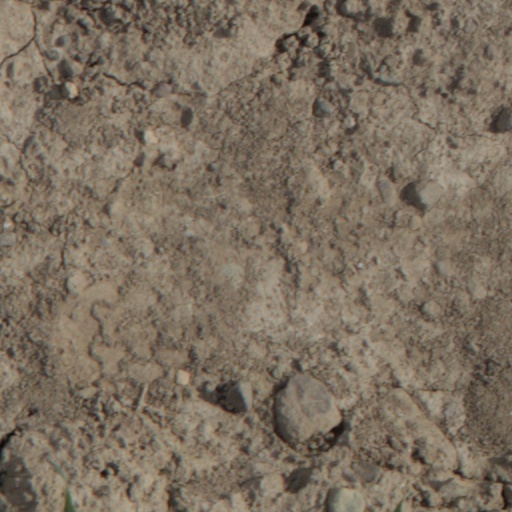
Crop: wheat